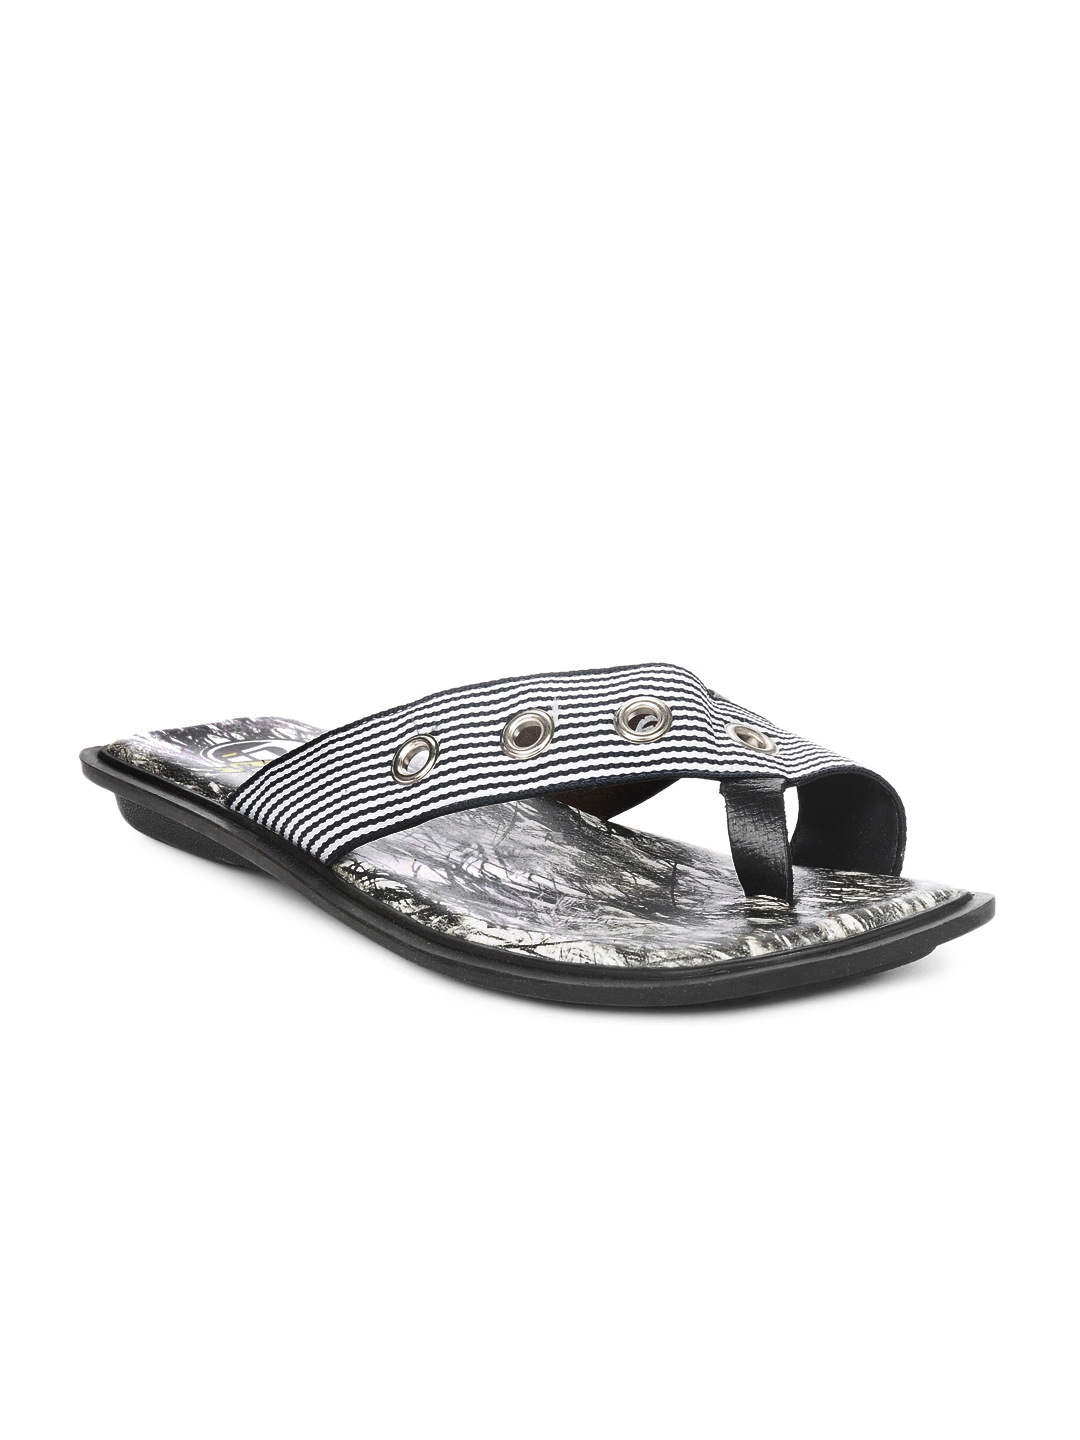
ID Men Black & White Sandals
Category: Footwear / Sandal / Sandals
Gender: Men
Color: Black
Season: Fall 2012
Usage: Casual